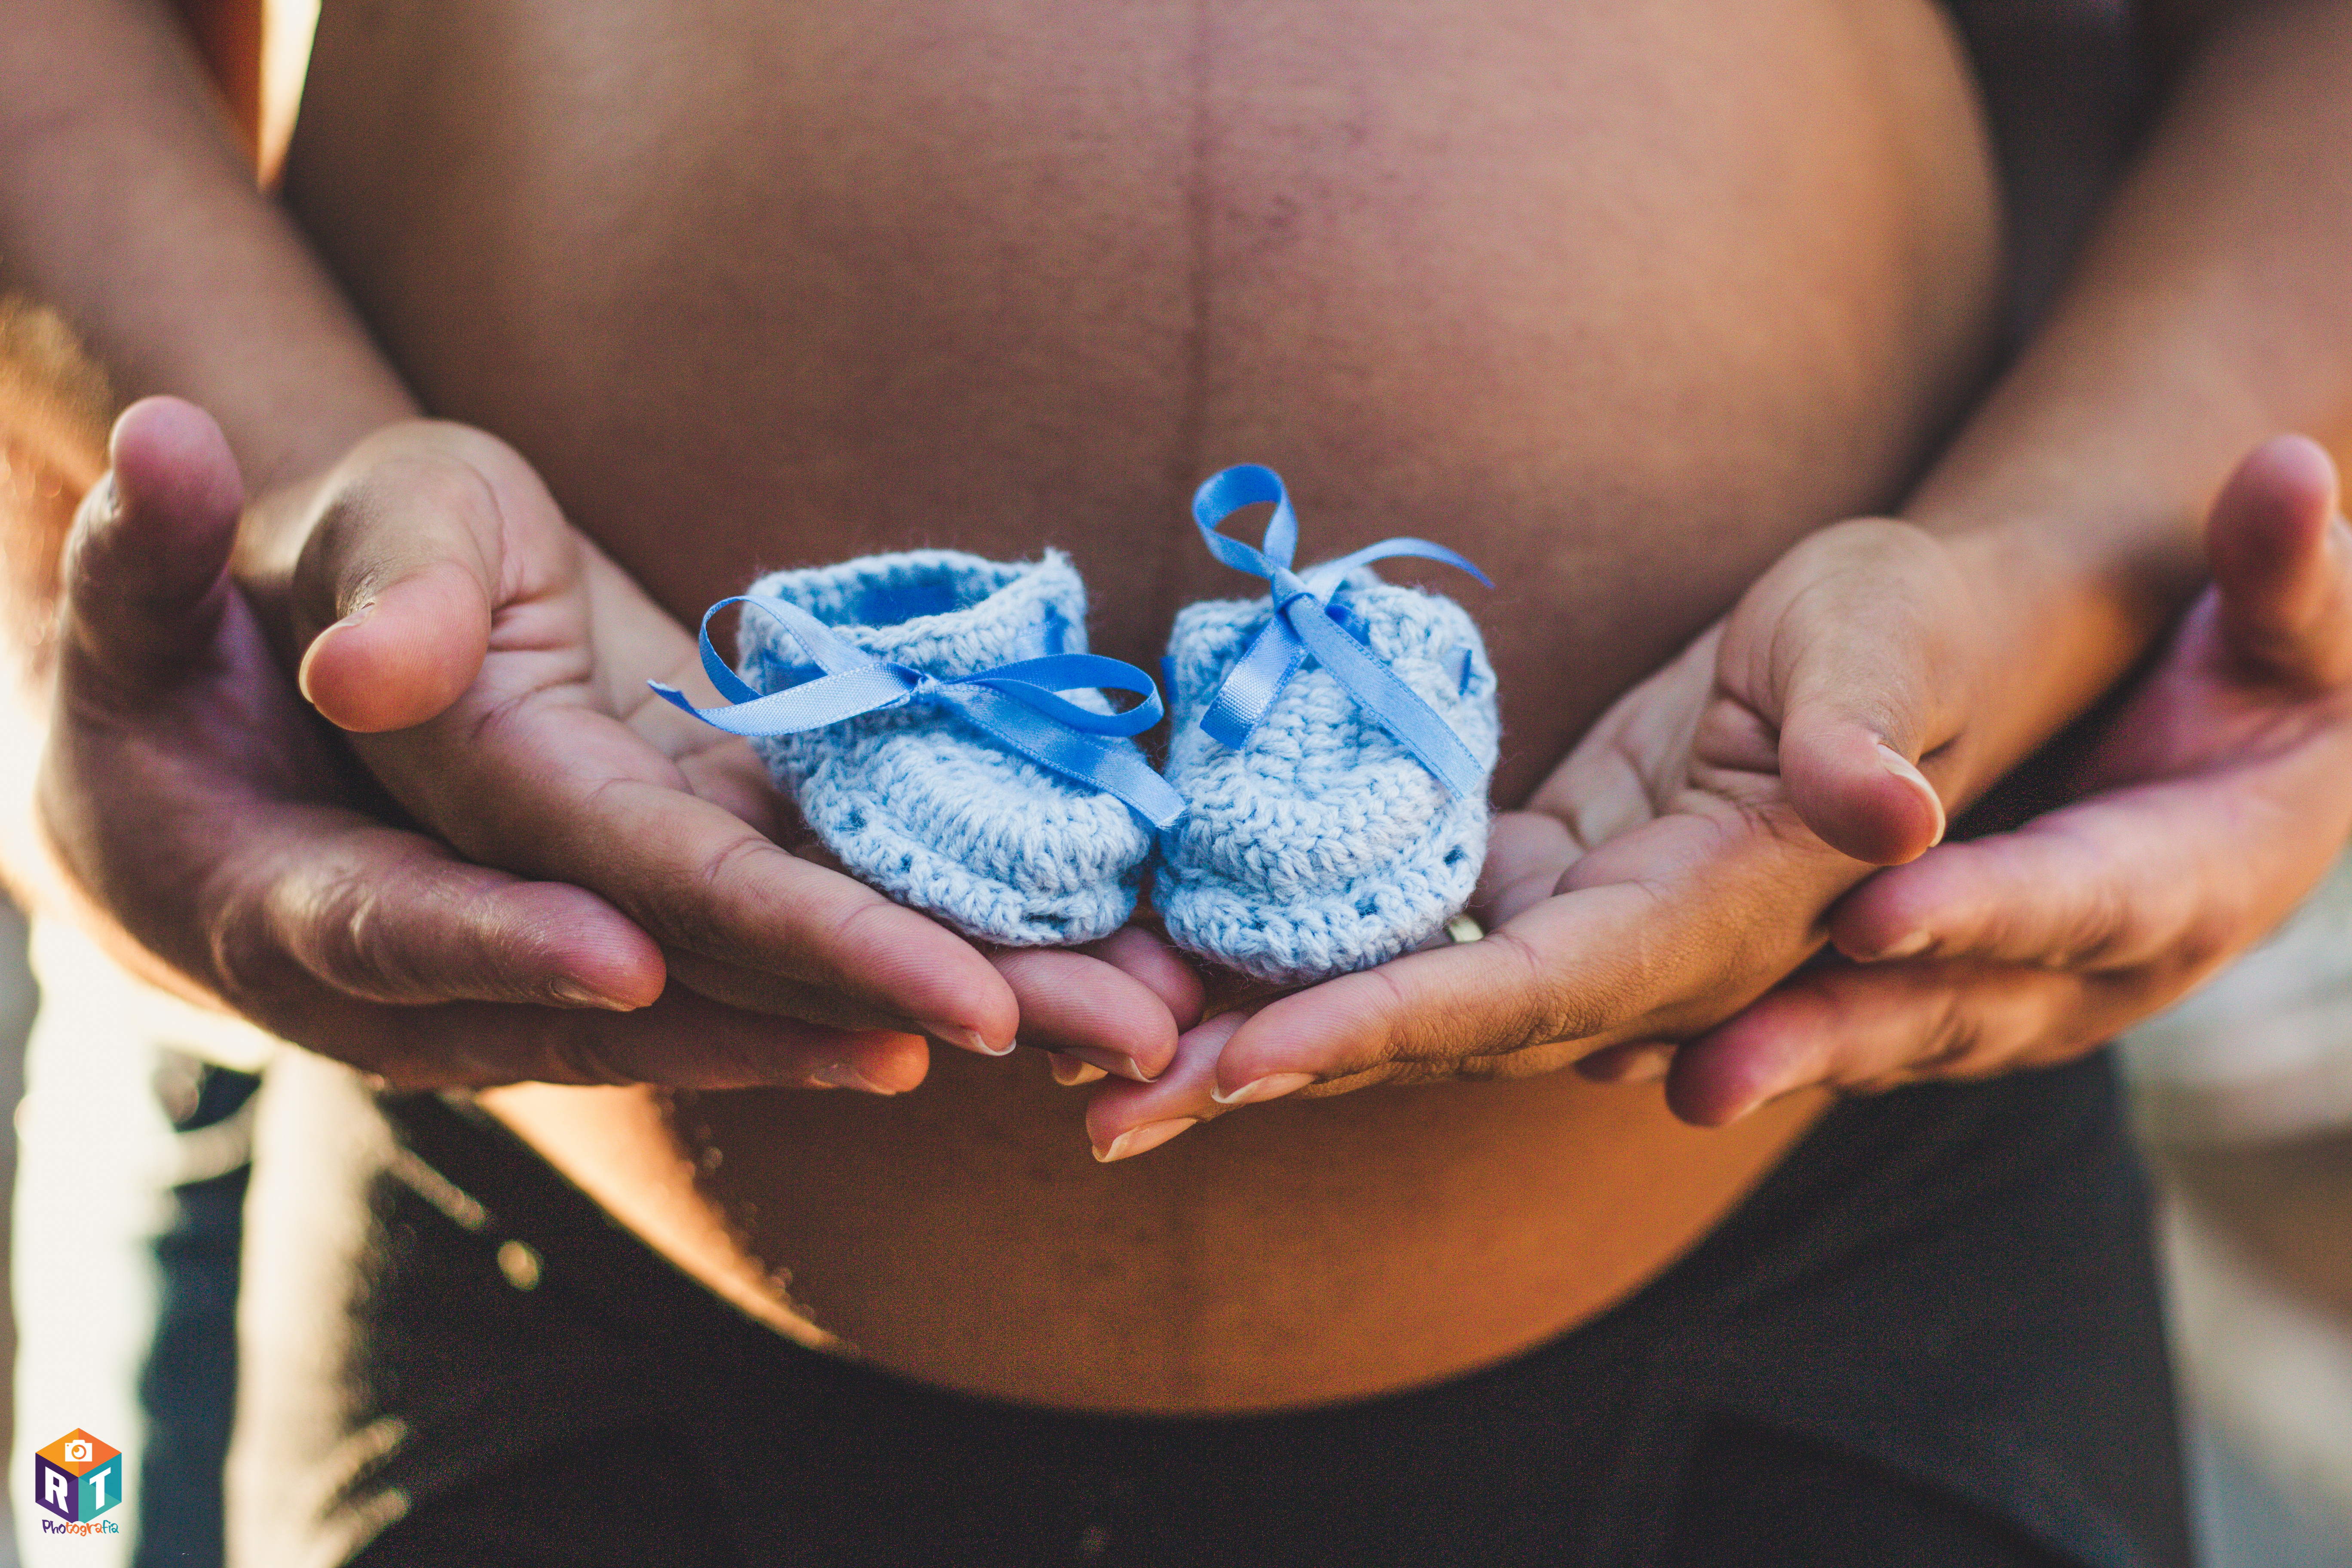
pregnant, blue, hand, child, baby, finger, human, nail, mother, childbirth, birth, abdomen, thumb